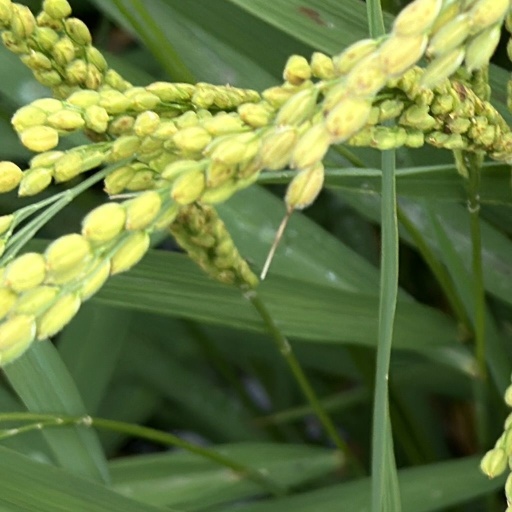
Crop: rice